Boy with a Basket of Fruit

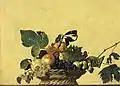
Caravaggio's Basket of Fruit. In this painting, the typical vanitas motifs of decay and passage of time are explored more explicitly than in the "Boy with a Basket", through the presence of maggot holes, spots of fungus, and decay.

Other painters at the time, such as the Campi brothers or Carracci (in the latter's case, his "butcher shops" in particular) adopted a merely figurative interest for fruits and vegetables, usually in the context of depicting farmer's markets. The distinctiveness of Caravaggio's work is that he focusses his attention on the human figure associated with the displayed nature, looking with great realistic attention at individual objects and their tactile experience: consider the compactness of the apples, the roundness of the moist grape berries, the soft fleshiness of the figs, and how these features are complimented by the presentation of the titular seller.